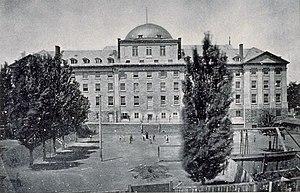
Le Collège Sainte-Marie (1850-1893)
Le Collège Sainte-Marie est un collège jésuite de Montréal. Fondé en 1848 il a cessé d'exister en 1969, à la suite de son incorporation au sein de ce qui est devenu l'Université du Québec à Montréal.